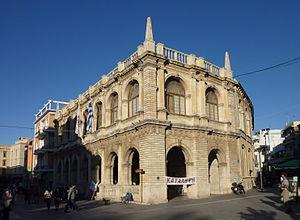
La Loggia vénitienne de Héraklion, Crète, Grèce